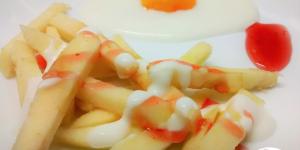
postre trampantojo